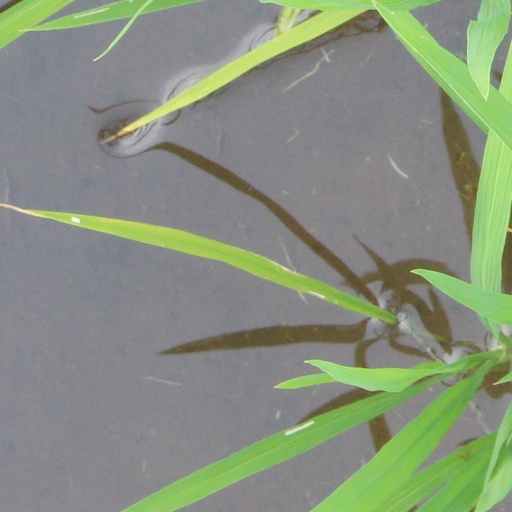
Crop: rice